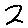
Label: 2